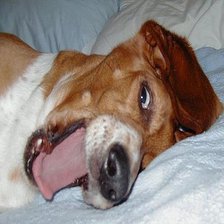
Species: dog
Breed: basset hound